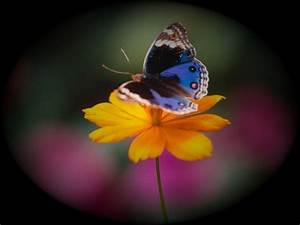
Label: farfalla